Alawi Sultanate

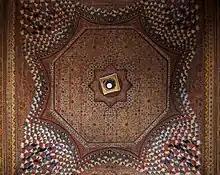
A carved and painted wooden ceiling in the Bahia Palace (late 19th to early 20th century)

One of the main literary genres of Morocco during this period were works devoted to describing the history of local Sufi "saints" and teachers, which were common since the 14th century. Such works from Fez, for example, are especially abundant from the 17th to 20th centuries.